Hugh Broughton (architect)

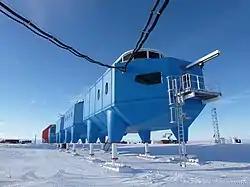
Halley VI Research Station designed by Hugh Broughton Architects for British Antarctic Survey.

, current polar work includes the modernisation of the Rothera Research Station for the British Antarctic Survey, and a series of significant projects with the Australian Antarctic Division. In addition to polar expertise, Hugh's practice also specialises in creative conservation - working with institutions to revive and reimagine key heritage buildings. In 2019 the practice completed the conservation of the Grade I listed Painted Hall in the Old Royal Naval College, Greenwich, designed by Sir Christopher Wren in 1696, and has since gone on to complete significant projects at Clifford's Tower in York for English Heritage, and has converted the ruins of the fire damaged Sheerness Dockyard Church. Other notable recent works include the international competition winning design to provide a prototype for archaeological shelters at the World Heritage Site of Nea Paphos in Cyprus, and comprehensive renovation of Westminster City Council's underground toilet network across eight key sites. In 2025 Hugh Broughton Architects were announced as the lead architects for a once in a generation renovation of the Palm House at Royal Botanic Gardens, Kew.